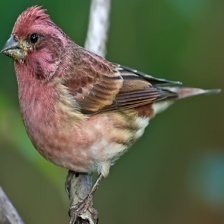
Species: PURPLE FINCH
Scientific name: HAEMORHOUS PURPUREUS
ImageNet parent category: house_finch